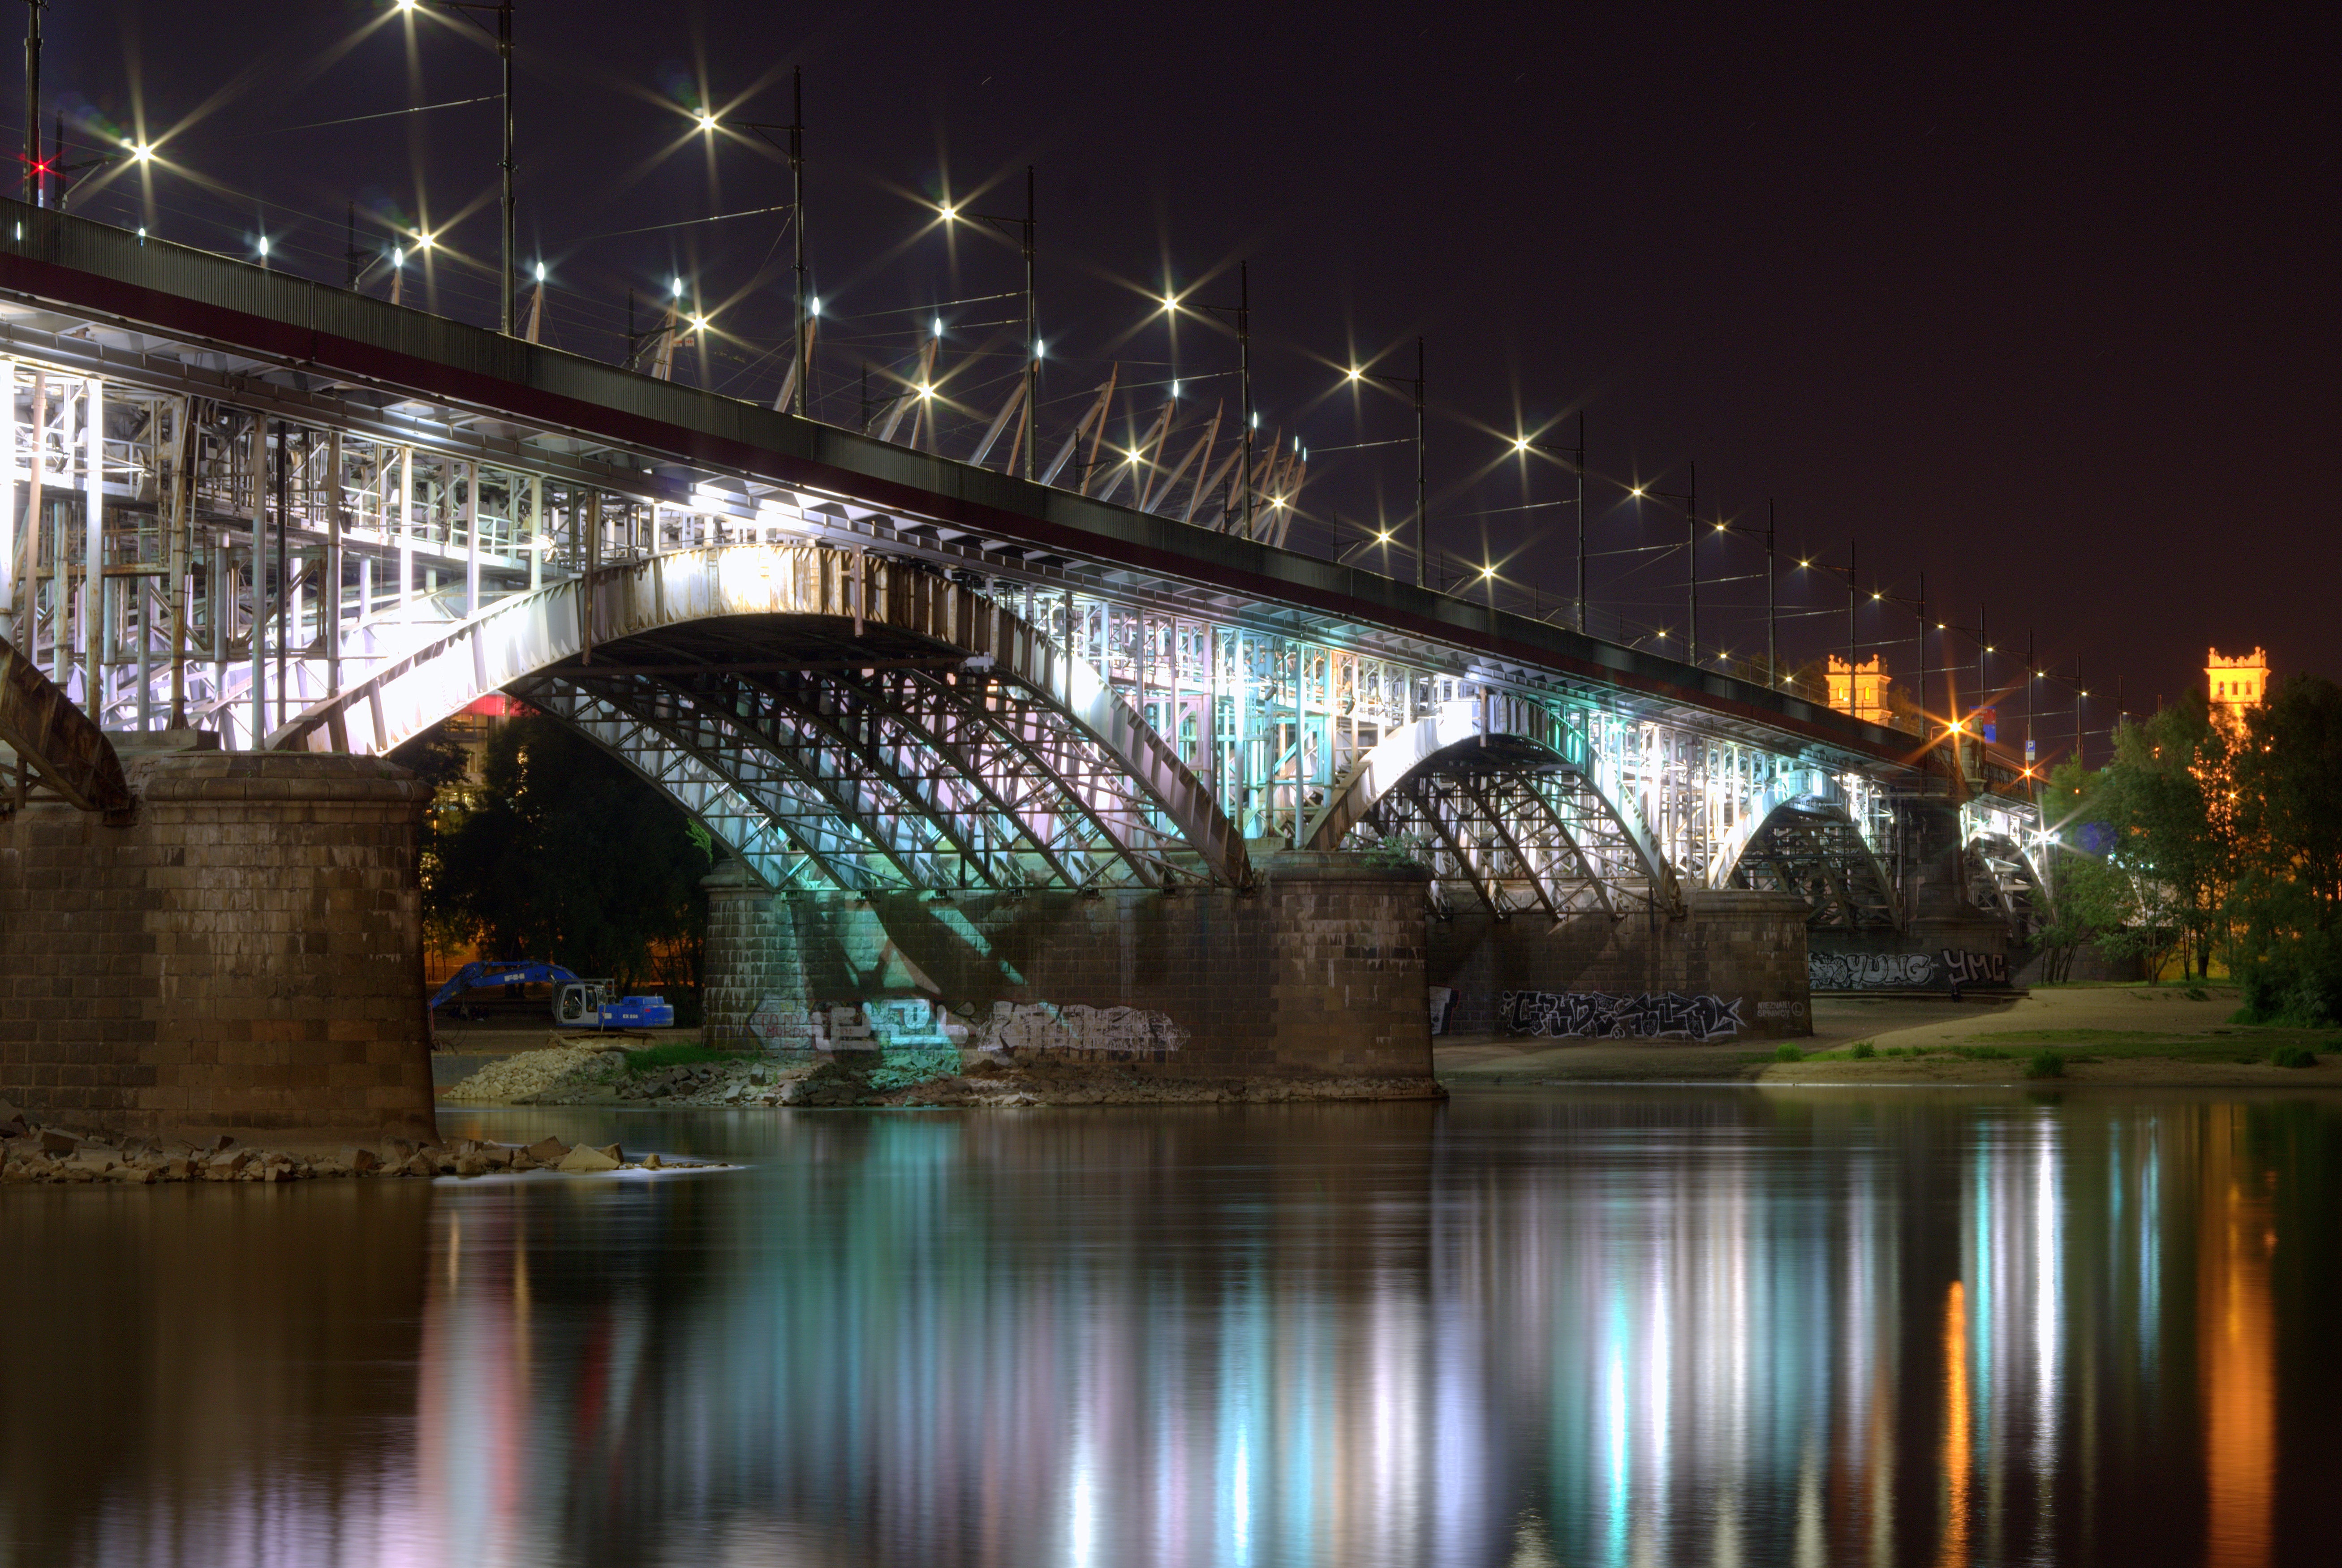
light, architecture, bridge, traffic, street, night, city, river, monument, cityscape, evening, reflection, landmark, tourism, lighting, long exposure, poland, warsaw, monuments, ponies, the viaduct, the design of the, wisla, the capital of the, the old town, the darkness, the highlighted